Déborah Heissler

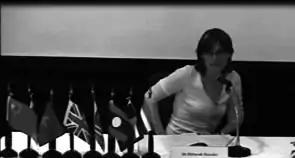
Déborah Heissler, Naresuan University of Phitsanulok, Thailand (Summer 2010).

She has been invited since 2005 to several readings and meetings at Unesco for the "Day of Poetry", then at the Alliance Française of Paris—an international organization that aims to promote French language and culture around the world—and later at the "Lectures sous l'arbre", a Festival organized by her publisher in France. She was also invited to read at "Poés'Arts"—the Festival organized by her publisher Æncrages & Co in Baume les Dames—featuring Philippe Claudel, Michel Butor, Françoise Ascal or Sabine Huynh and Armand Dupuy among others.